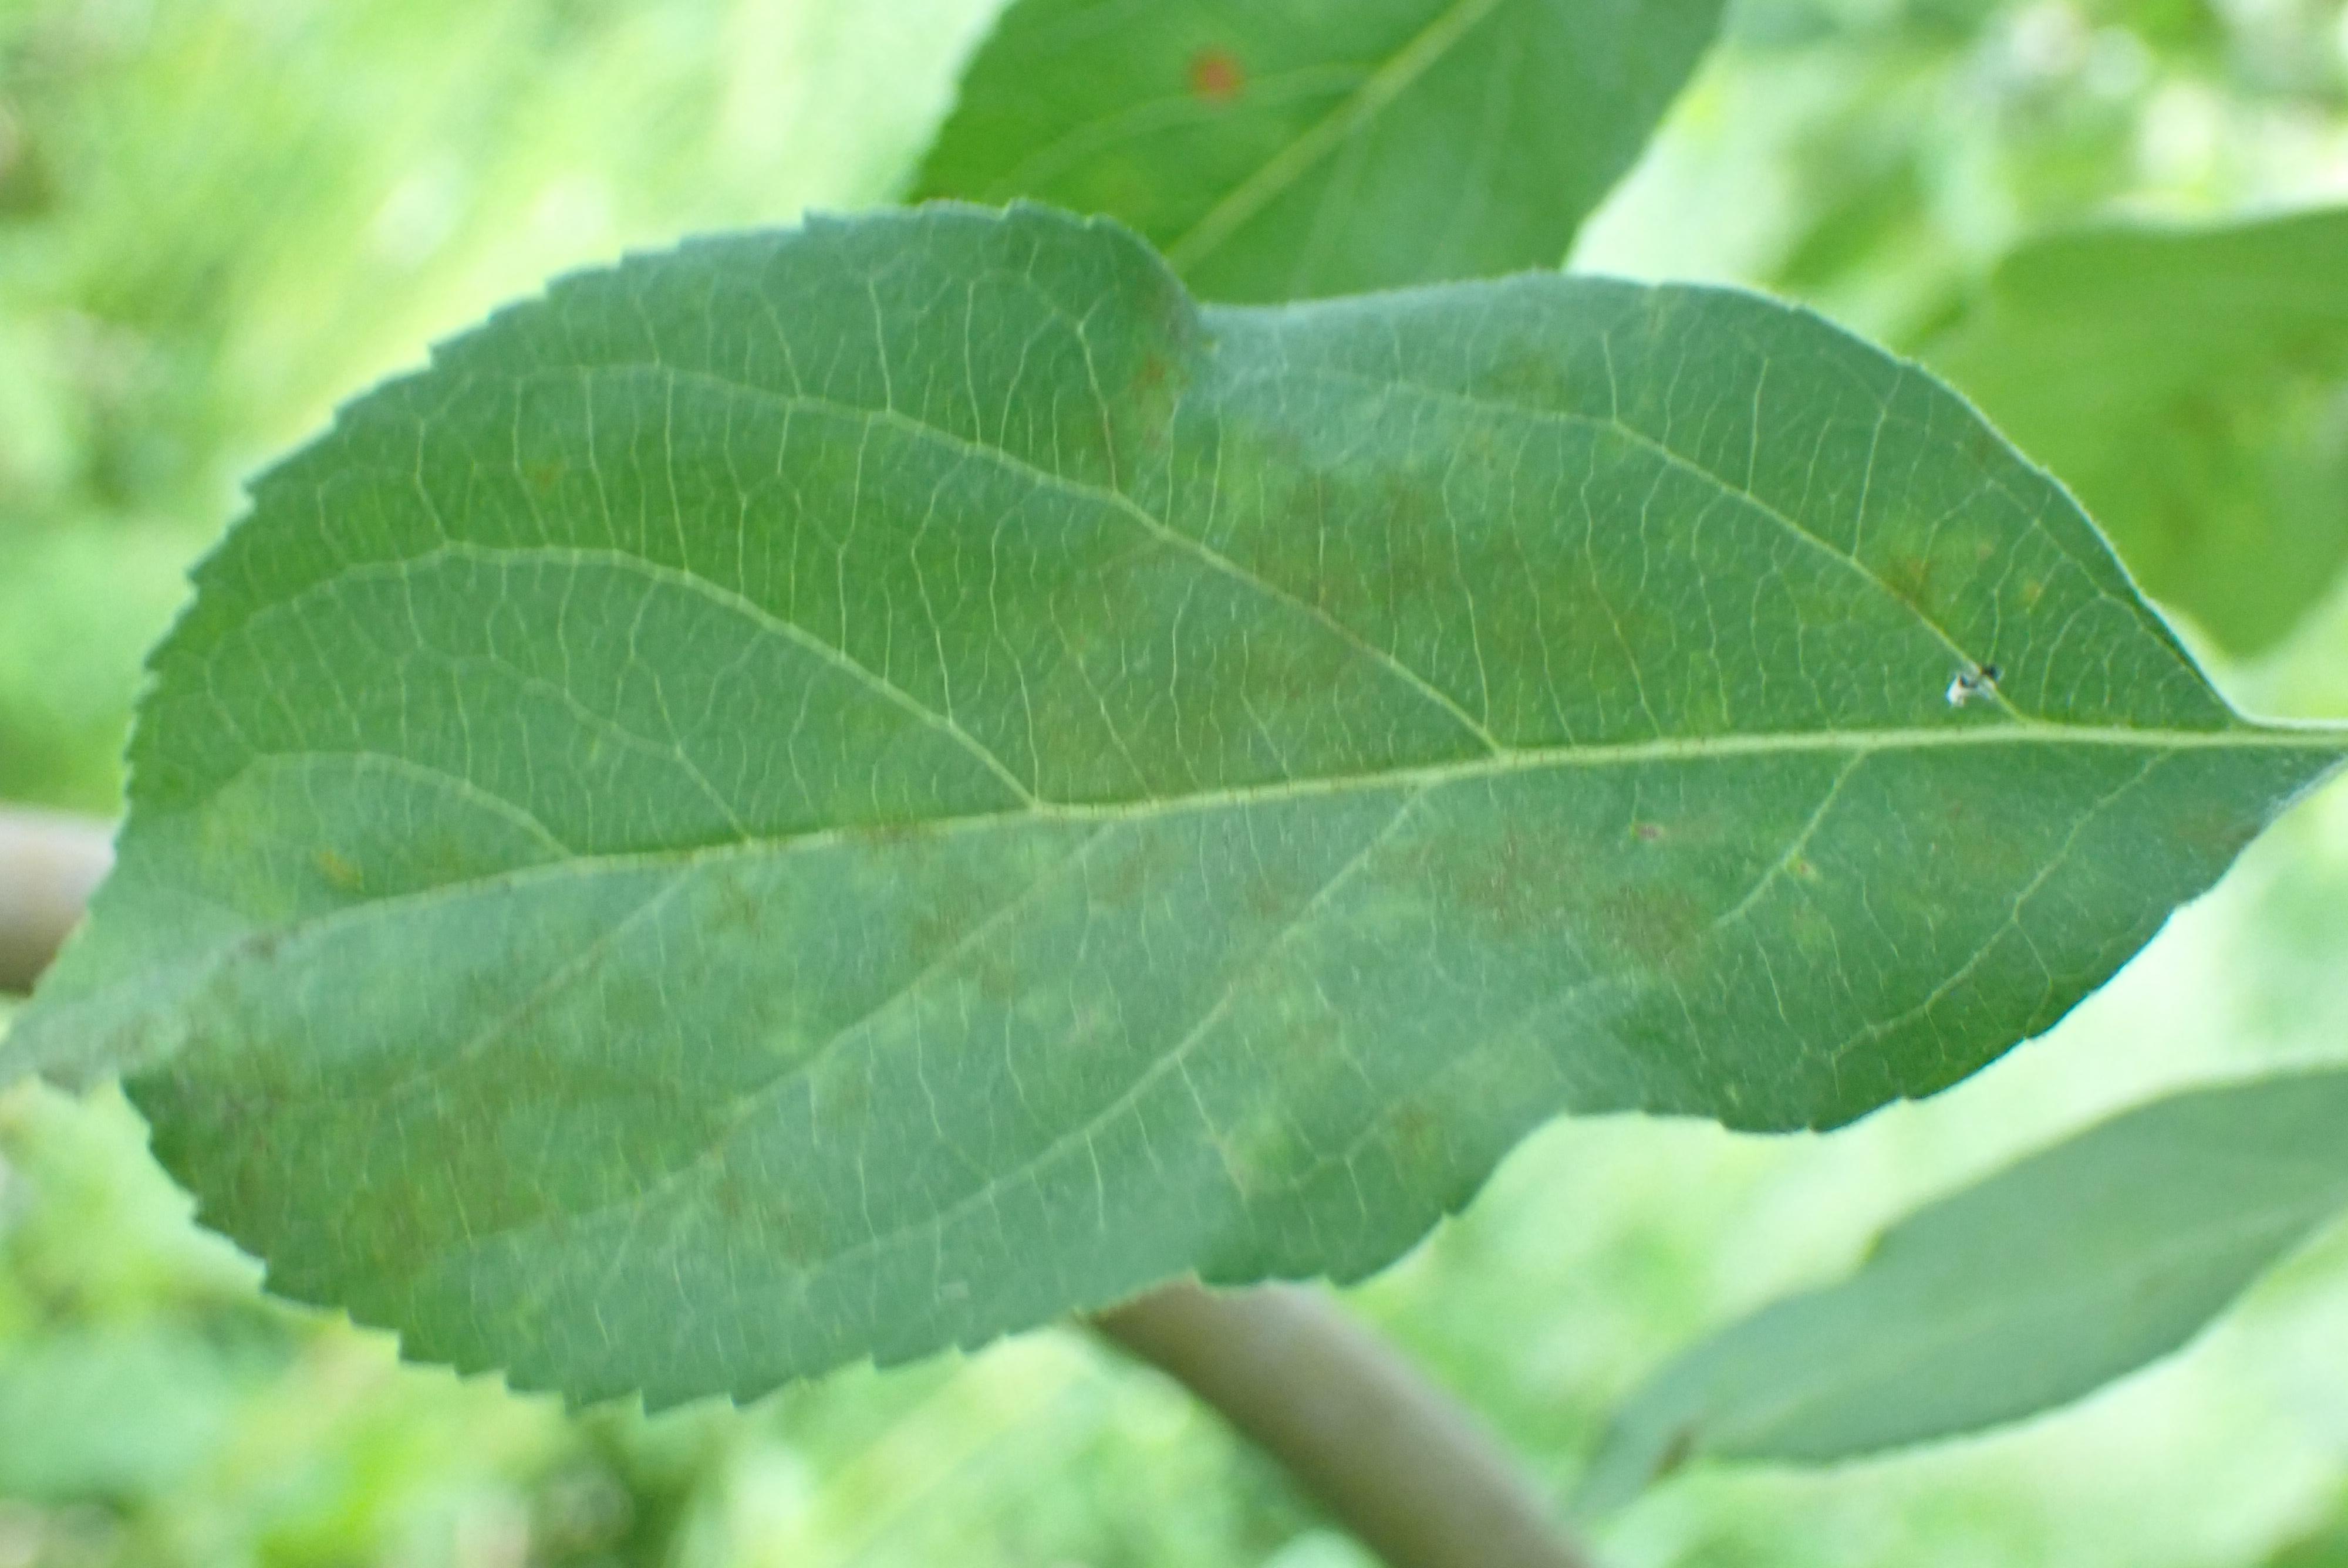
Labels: scab